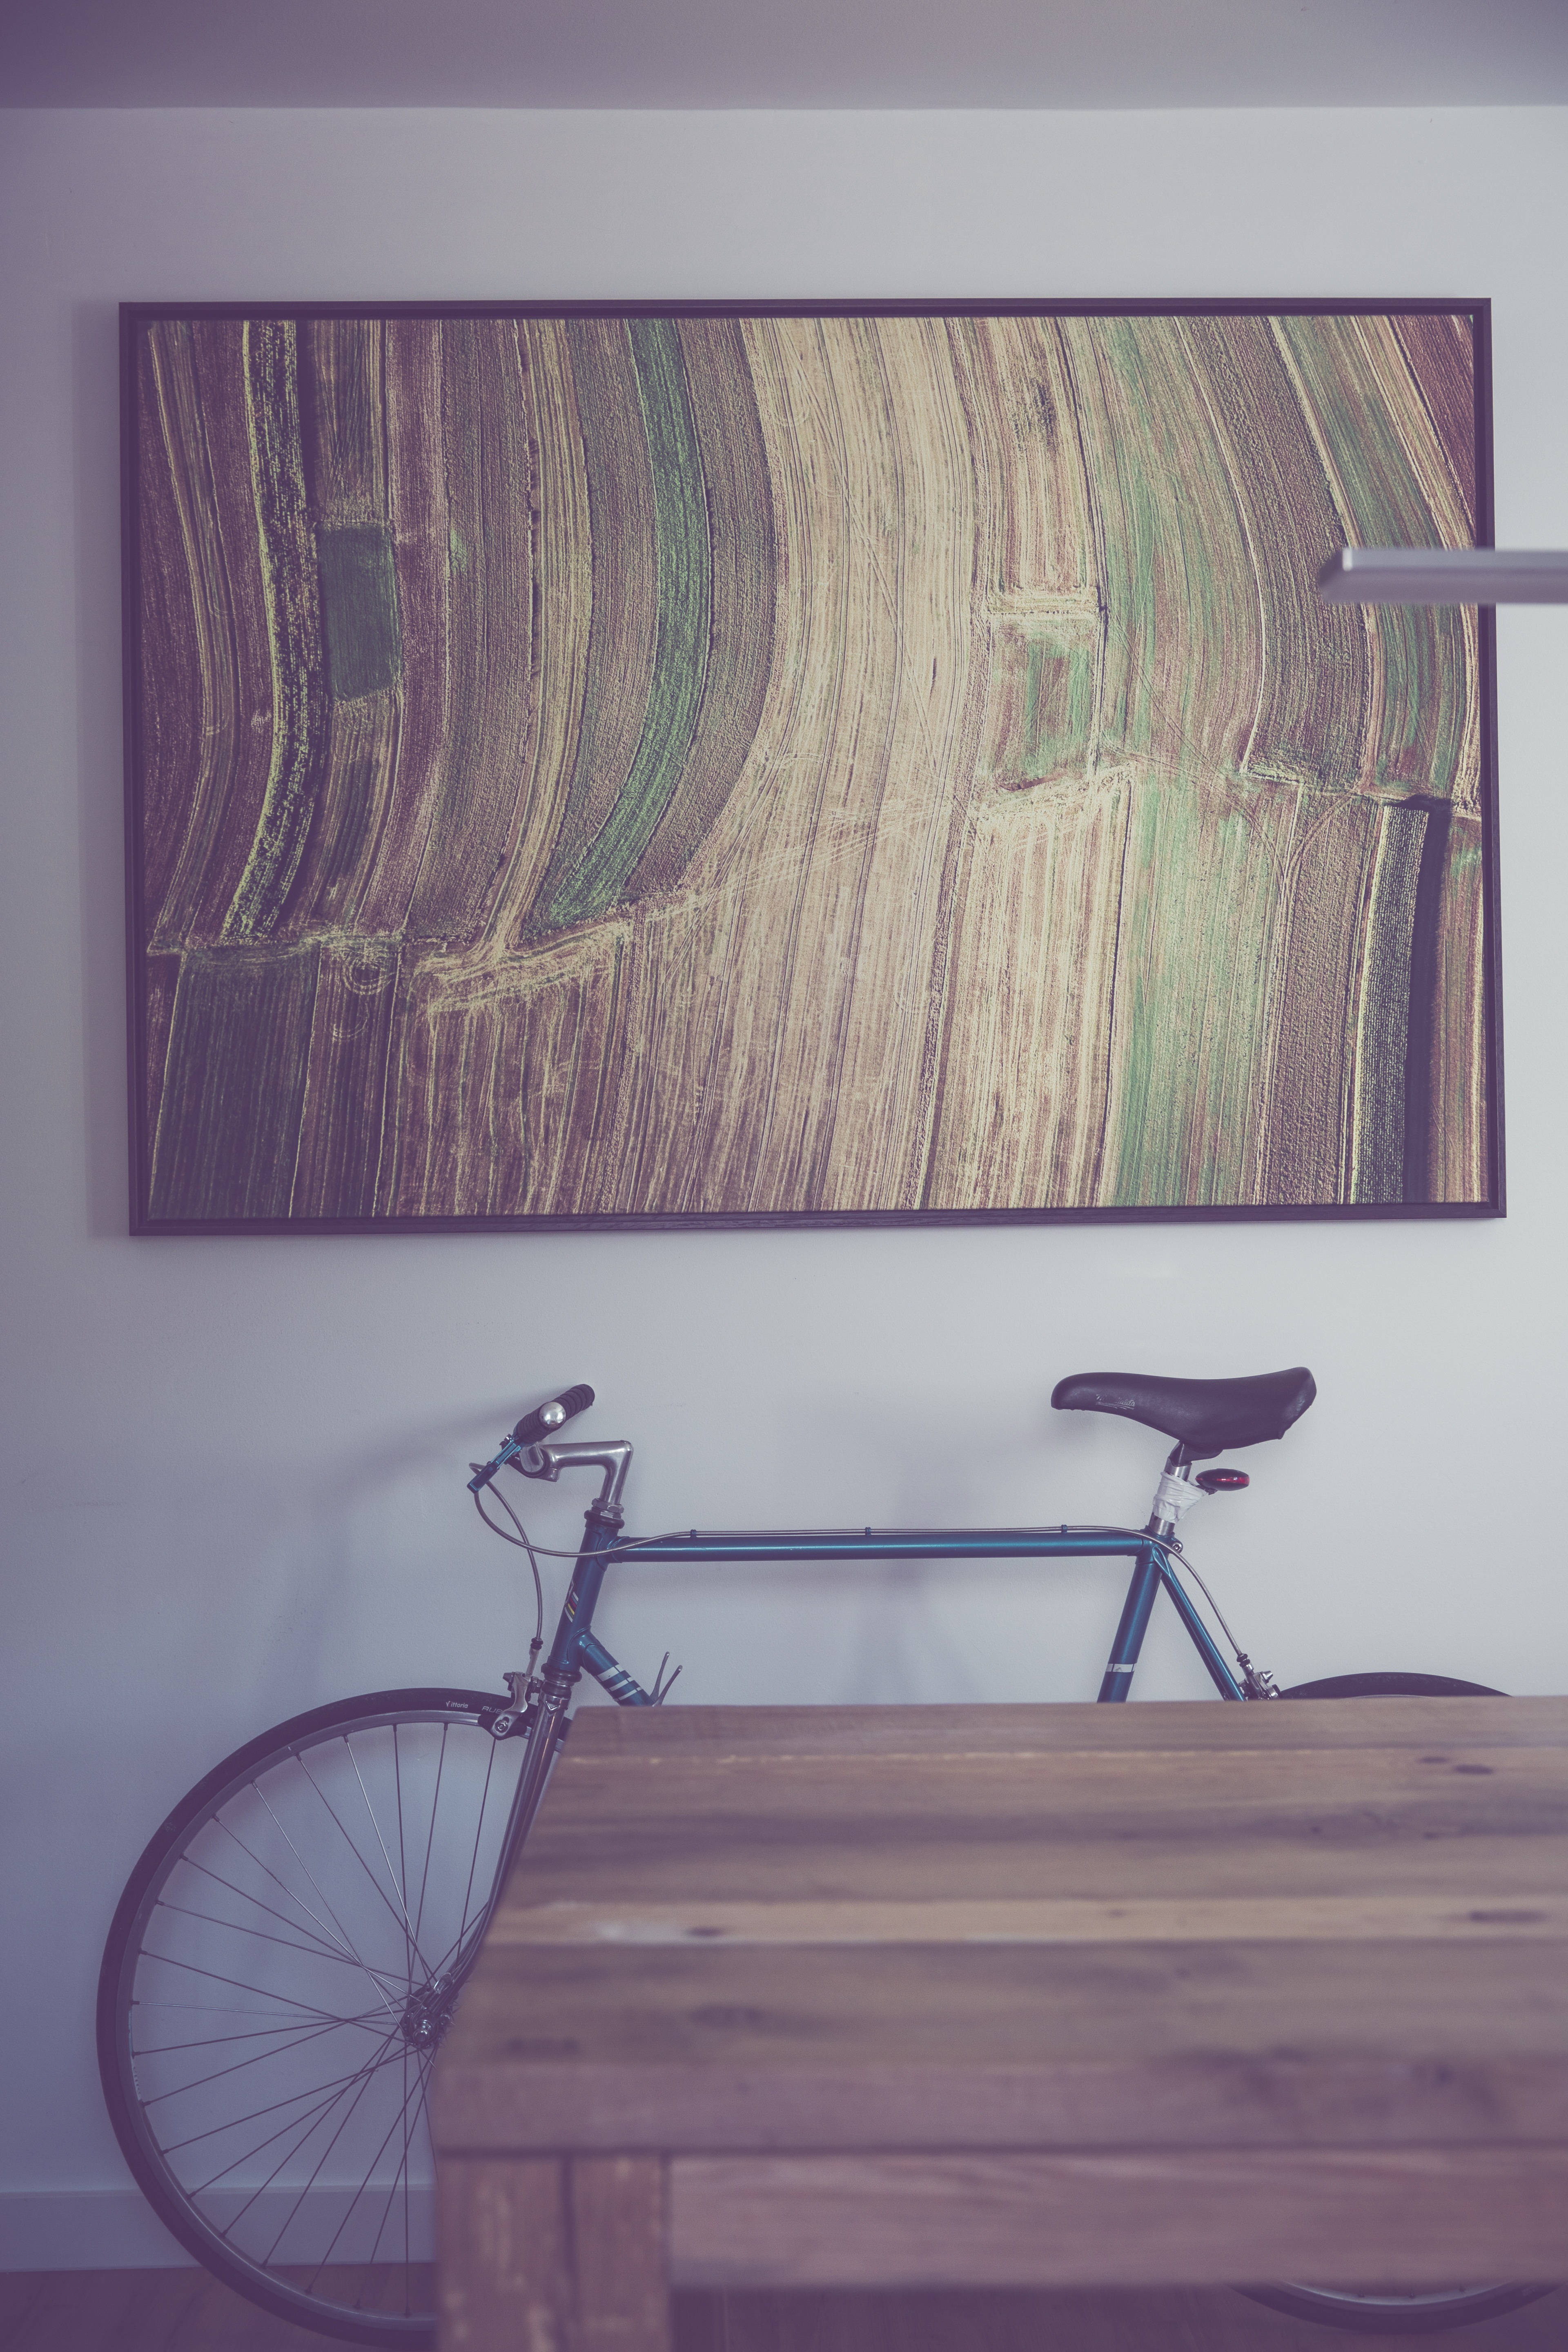
desk, wood, vintage, wheel, retro, old, bike, urban, wall, steel, color, office, blue, furniture, hipster, painting, interior design, cycling, art, sketch, drawing, design, handlebars, mural, style, 80, classic, shape, circuit, locomotion, trend, road bike, cyclists, stylish, hip, sport bike, modern art, chic, steel frame, racing cyclists, acrylic paint, window covering